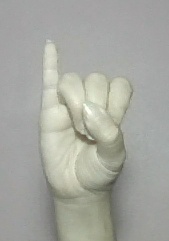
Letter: meem